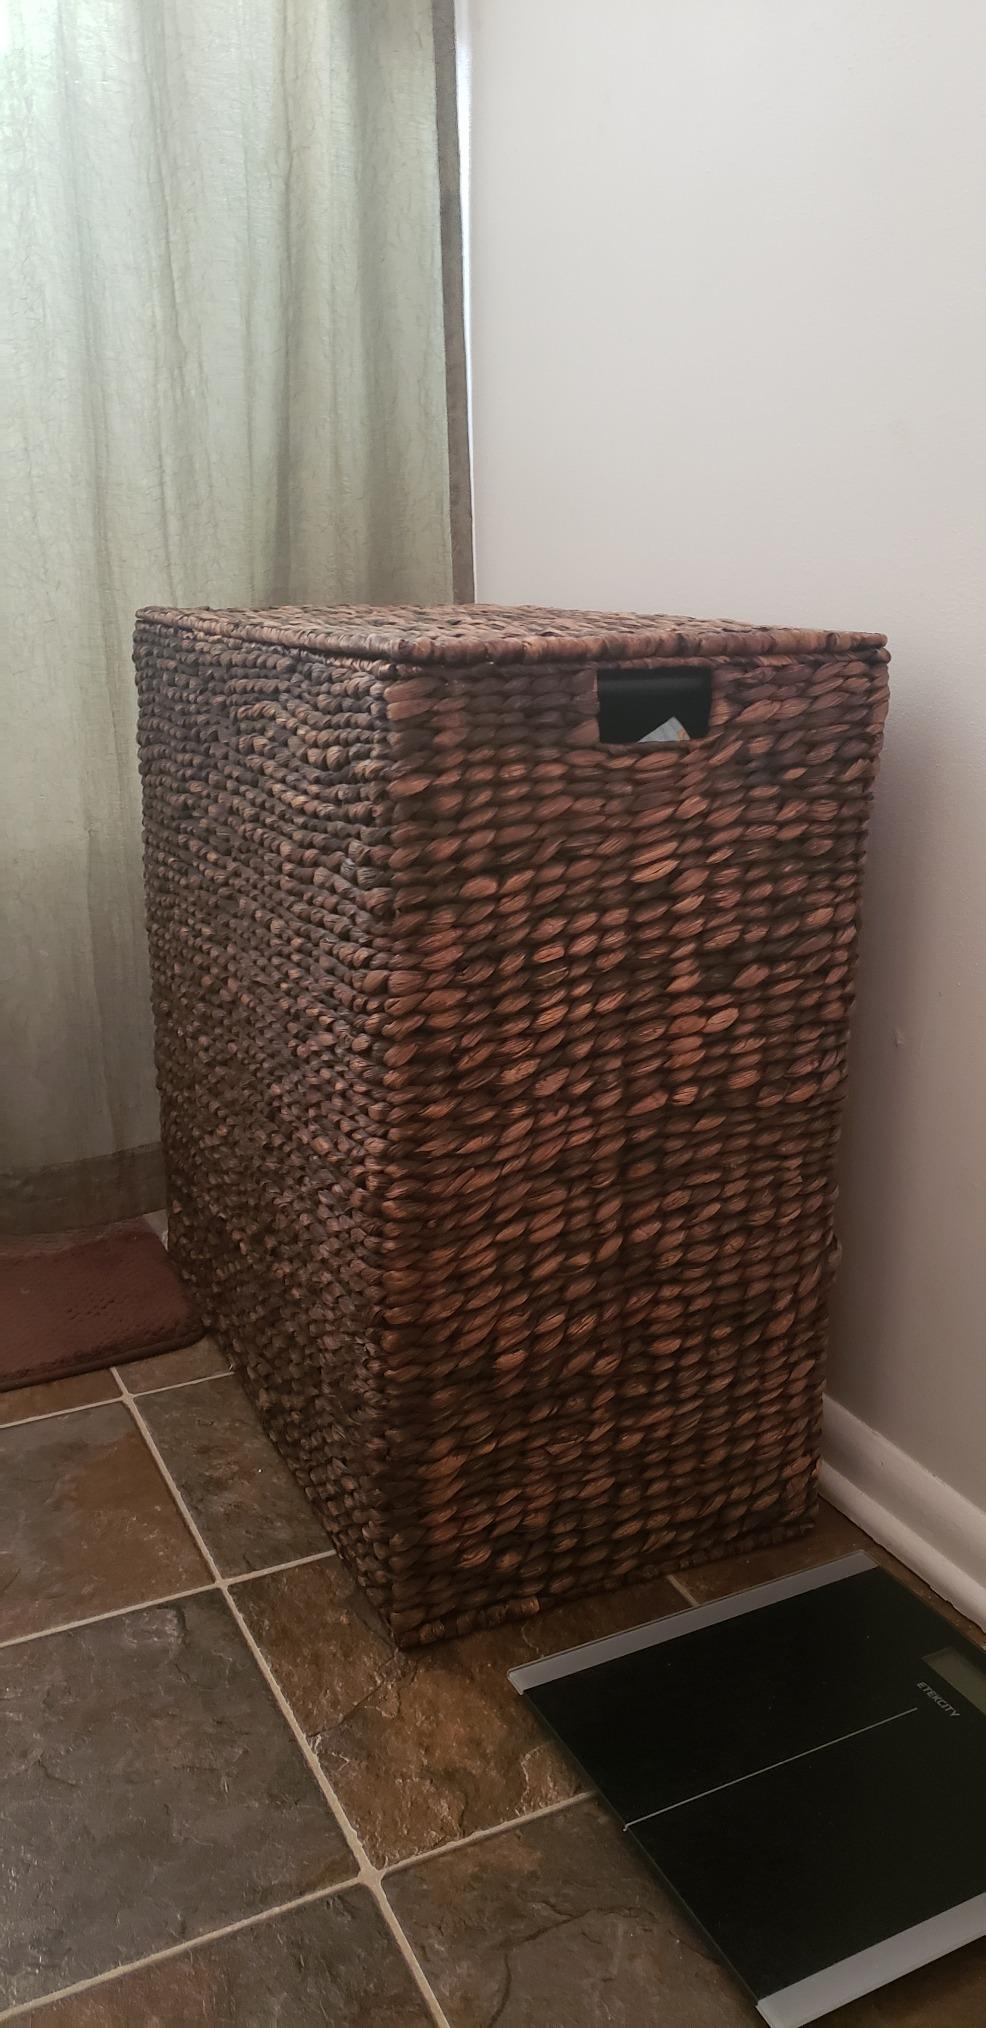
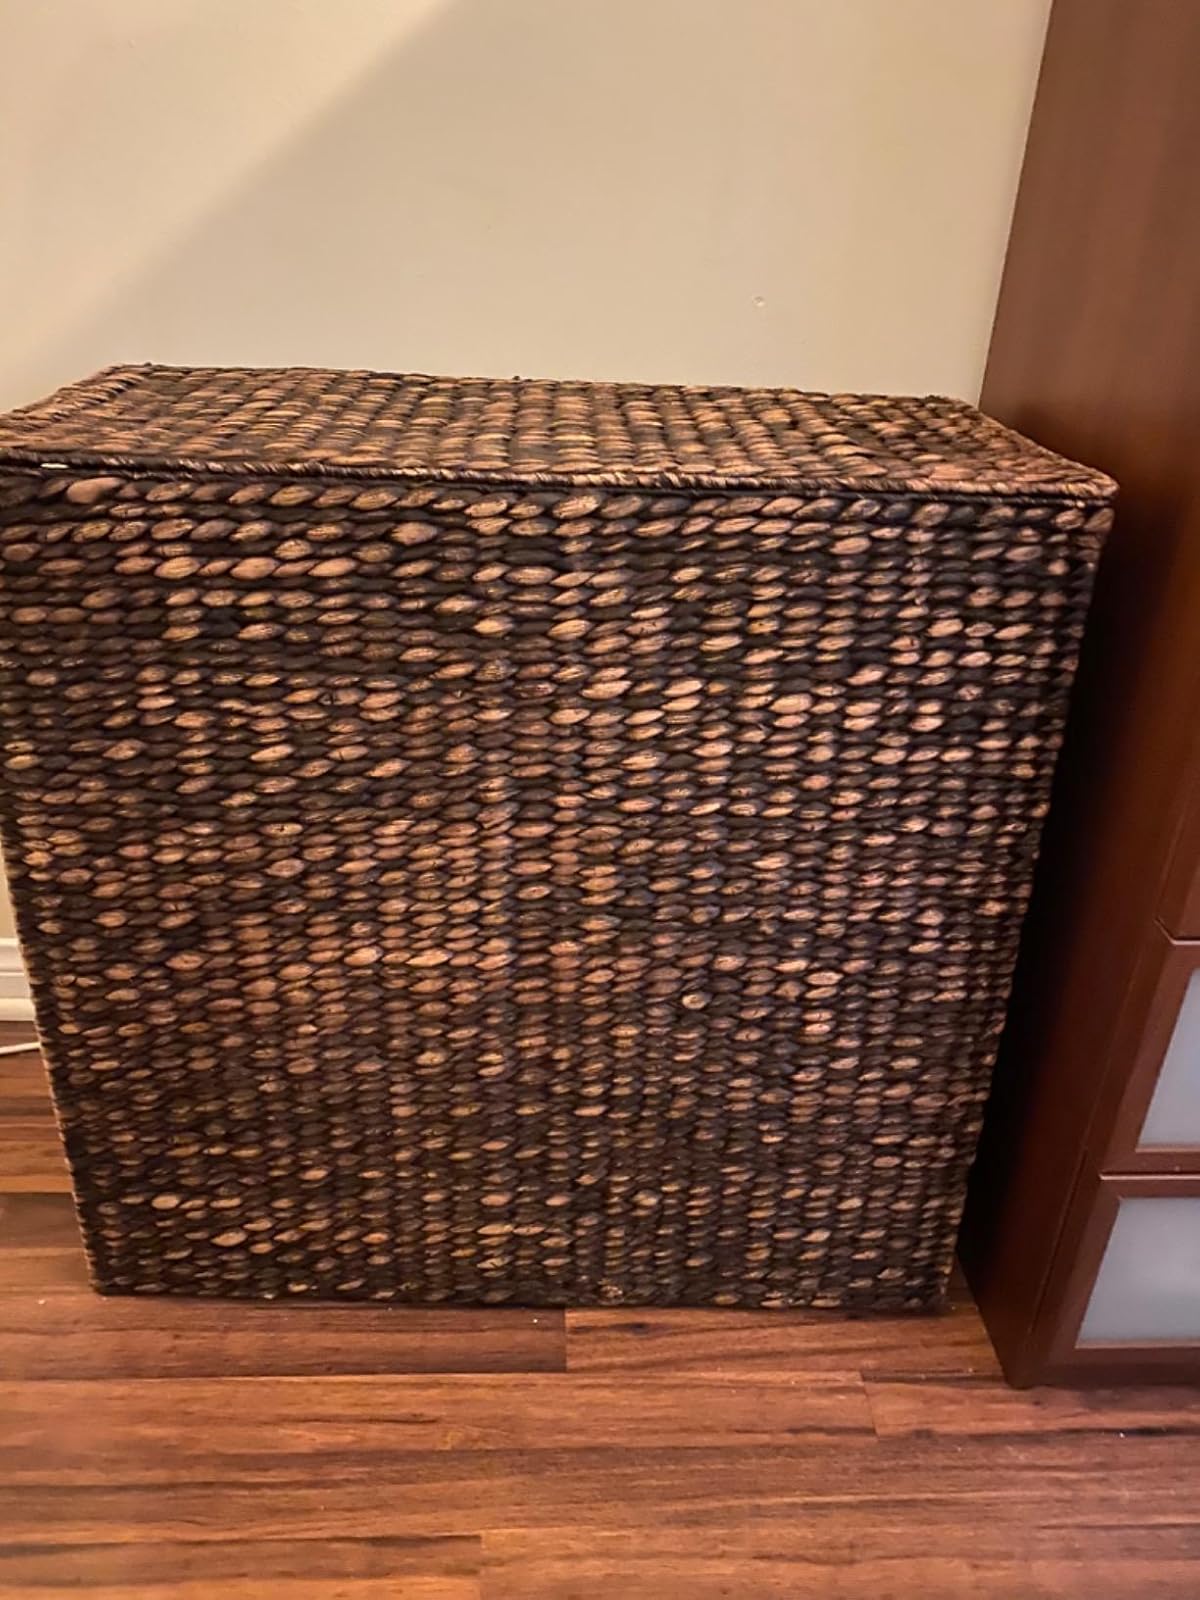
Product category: items_hamper
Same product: yes